Laila (actress)

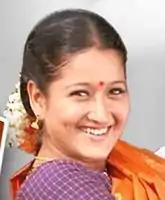
Laila in 2006

Laila Mehdi (born 24 October 1980), known mononymously as Laila, is an Indian actress. Making her acting debut in the mid-1990s and later becoming one of the leading actresses throughout the 2000s. She has acted predominantly in Tamil and Telugu films, as well as in a few Malayalam, Kannada and Hindi language films.